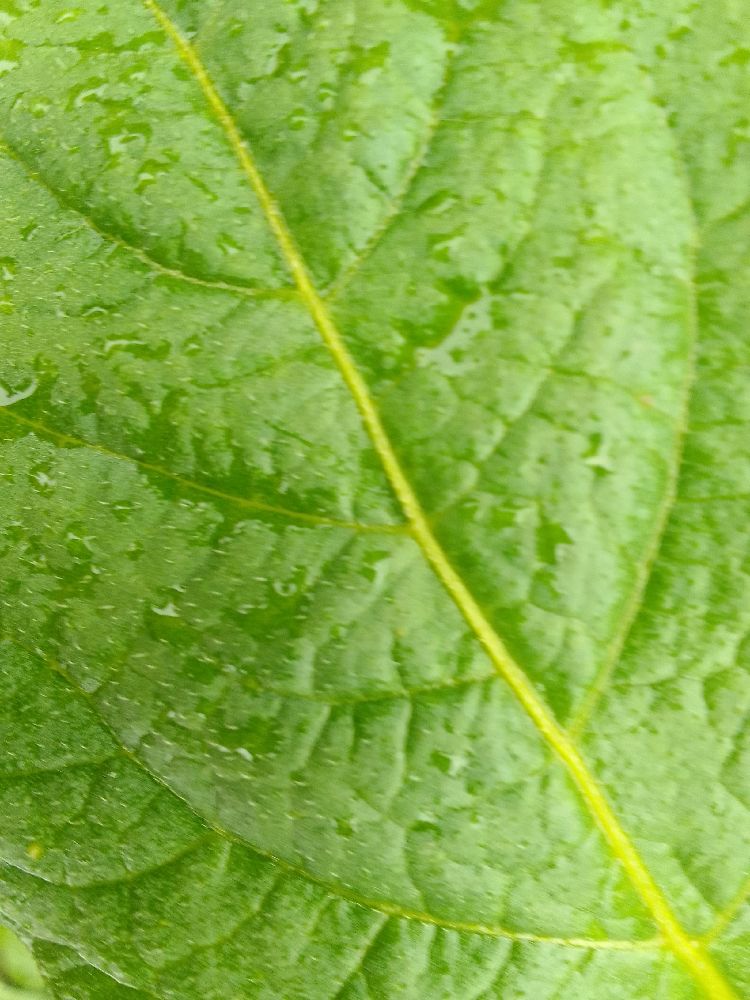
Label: Healthy